Kingdom Hall

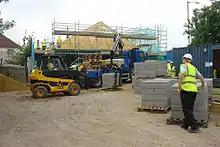
A Kingdom Hall under construction in Bishopsworth, Bristol, United Kingdom

Congregations typically meet in their Kingdom Halls two days each week for worship. Meetings usually open and close with song and prayer. Meetings held in the Kingdom Hall include Bible readings and public talks on matters such as the Bible, family life, Christian qualities and prophecy. There are discussions of specially prepared study articles in "The Watchtower" magazine and other publications of Jehovah's Witnesses. Witnesses usually meet in Kingdom Halls for preparation and prayer before engaging in their door-to-door ministry.